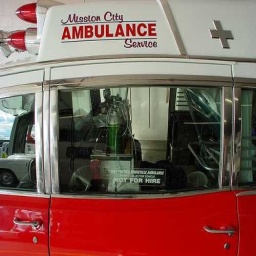
Label: ambulance